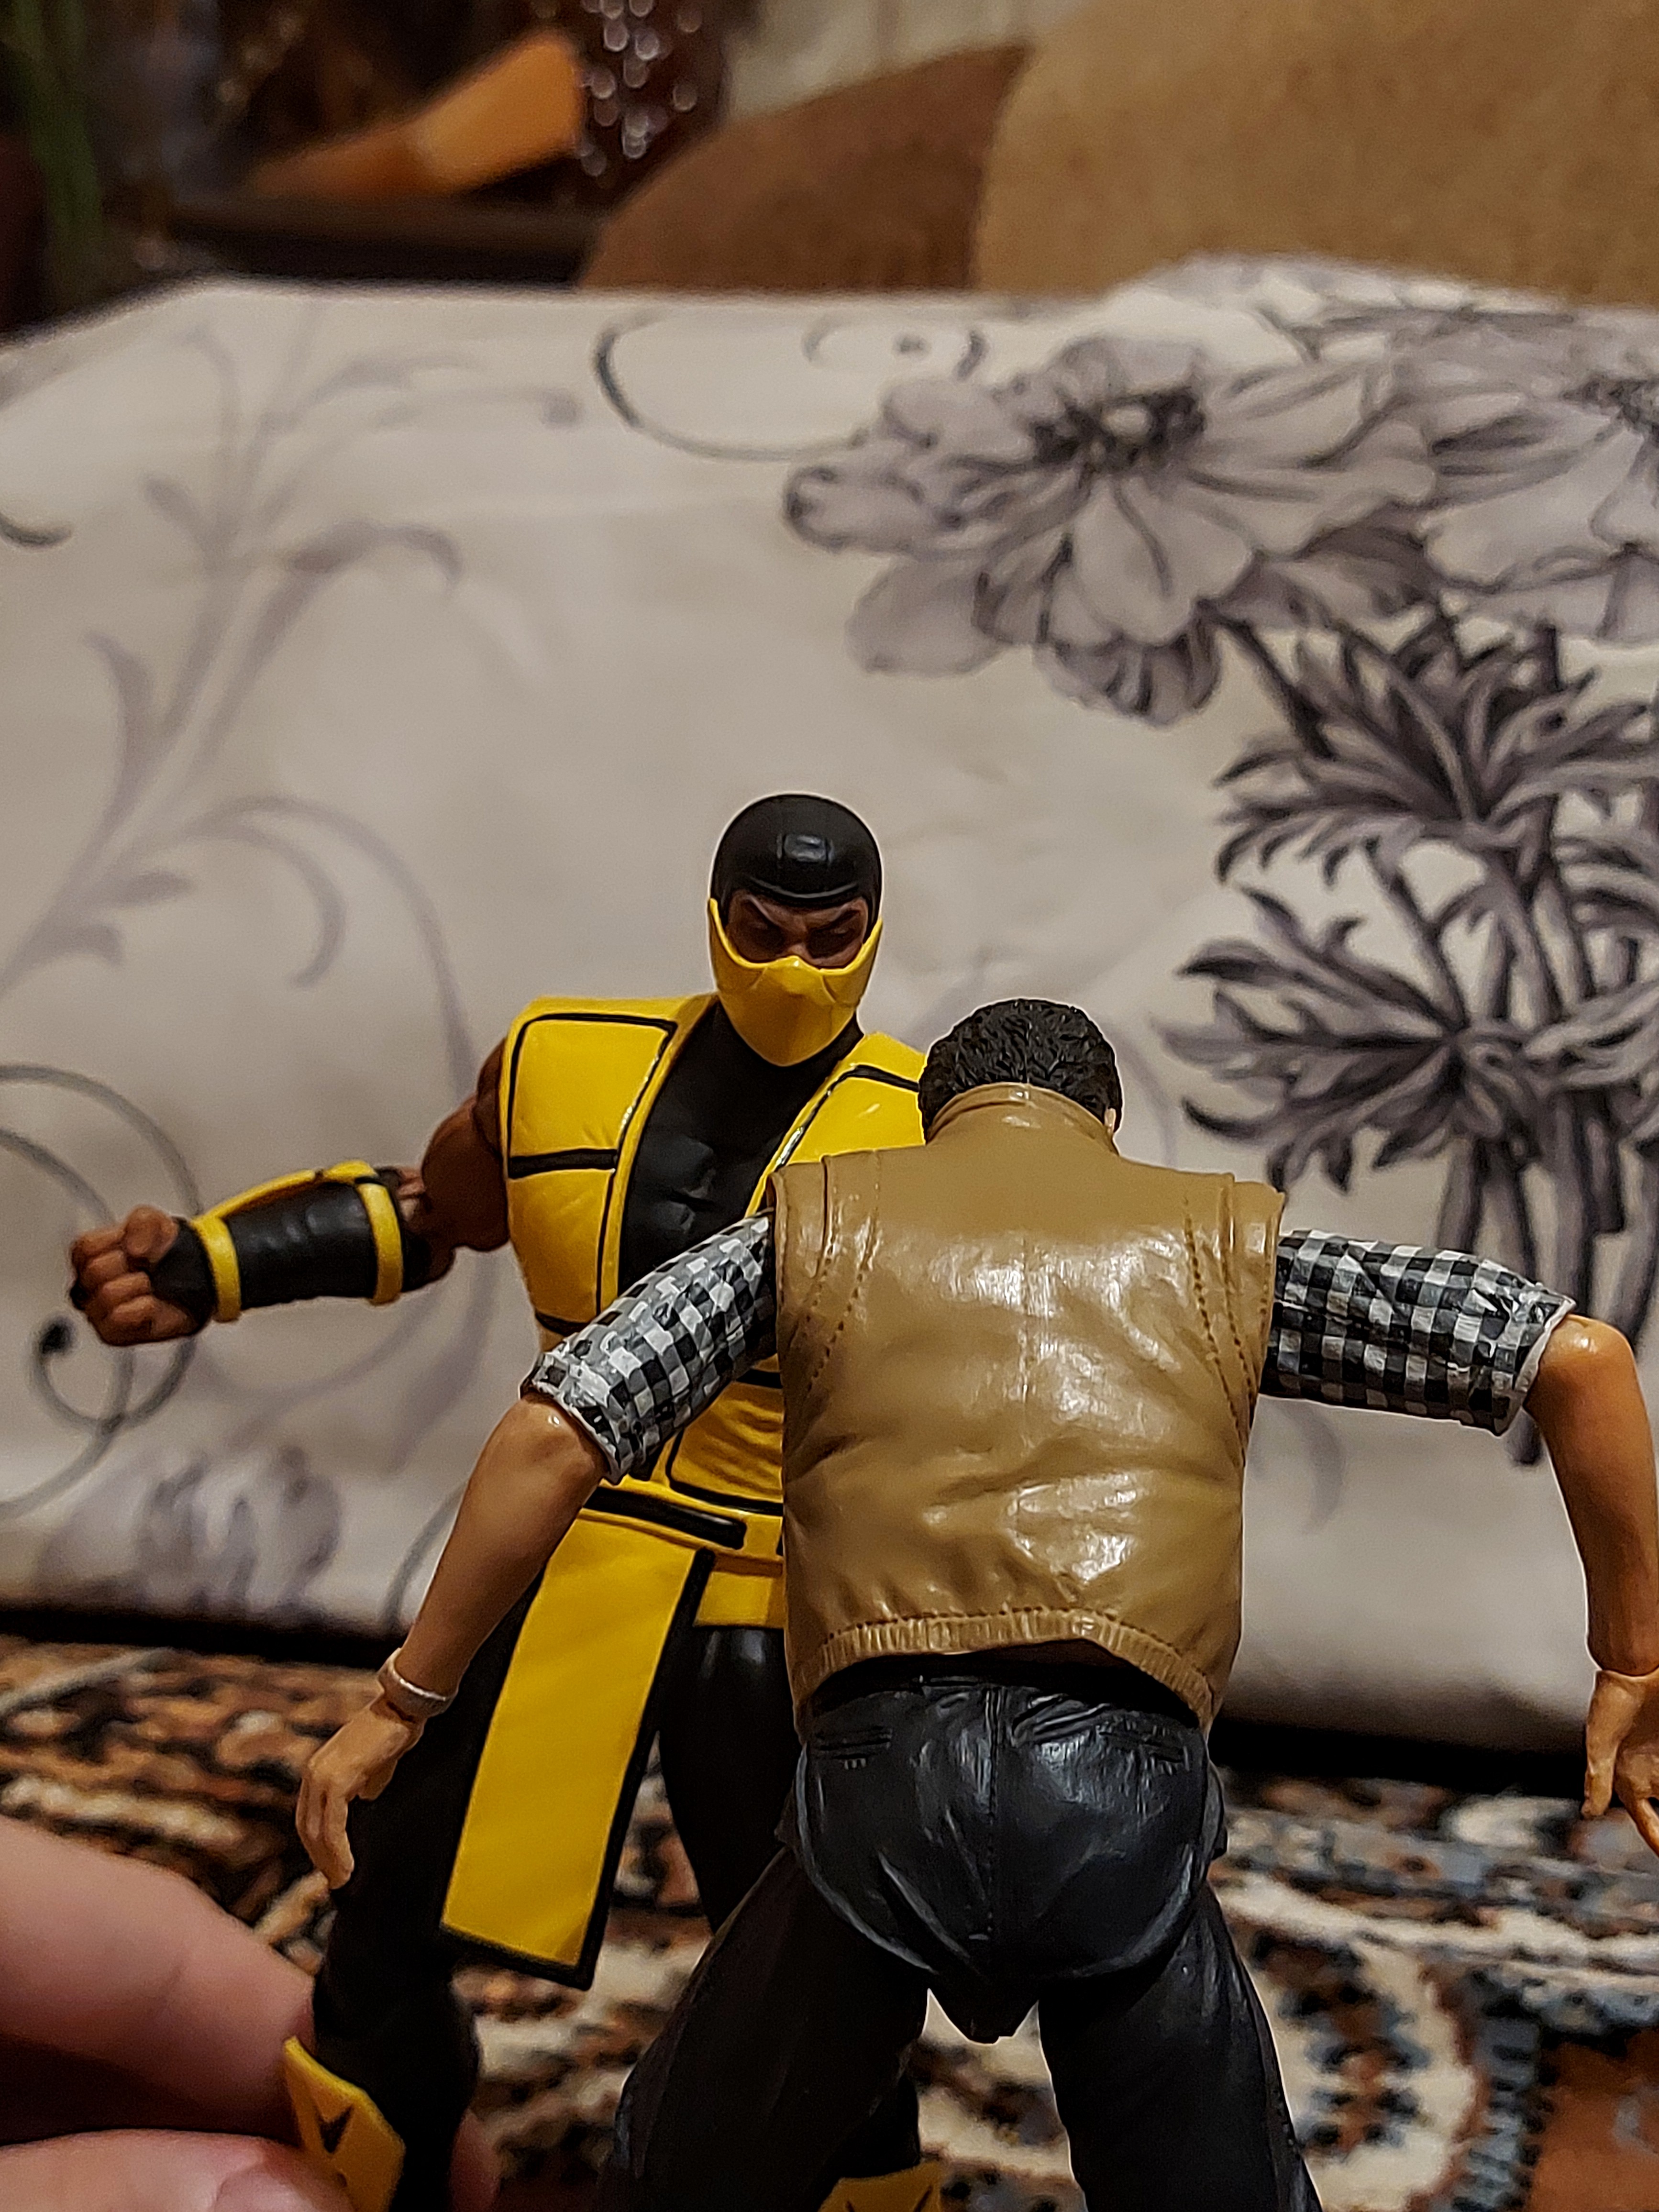
scorpion, storm, collectibles, hat, headgear, shorts, art, leisure, thigh, human leg, recreation, event, personal protective equipment, fun, toy, landscape, eyewear, sitting, Barechested, visual arts, tourism, metal, illustration, fiction, sun hat